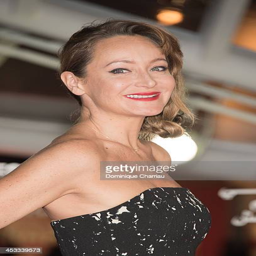
actor attends the premiere at 13th festival